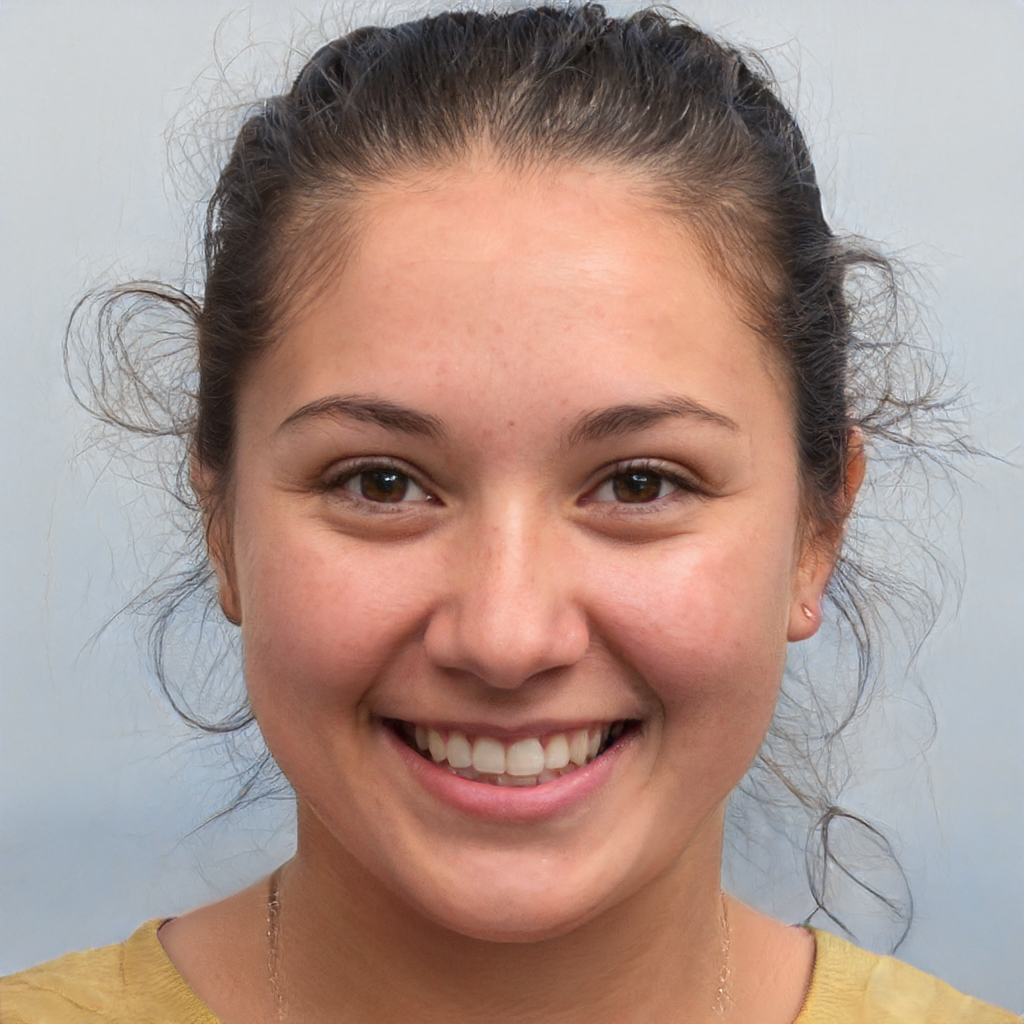
Gender: Female